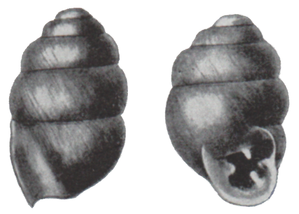
Vertigo moulinsiana est un très petit escargot des milieux humides calcaires, protégé à échelle européenne.